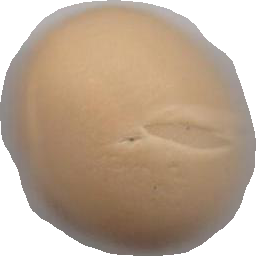
Variety: Grobogan